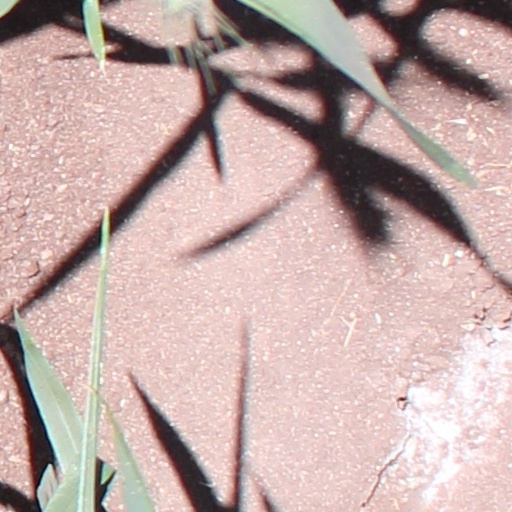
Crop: wheat